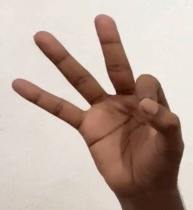
ASL sign: 9